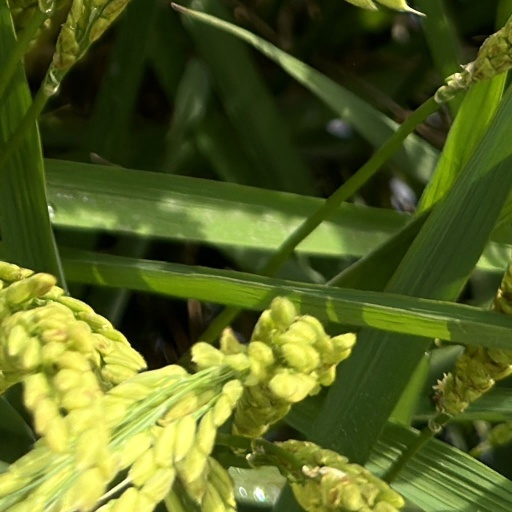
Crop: rice